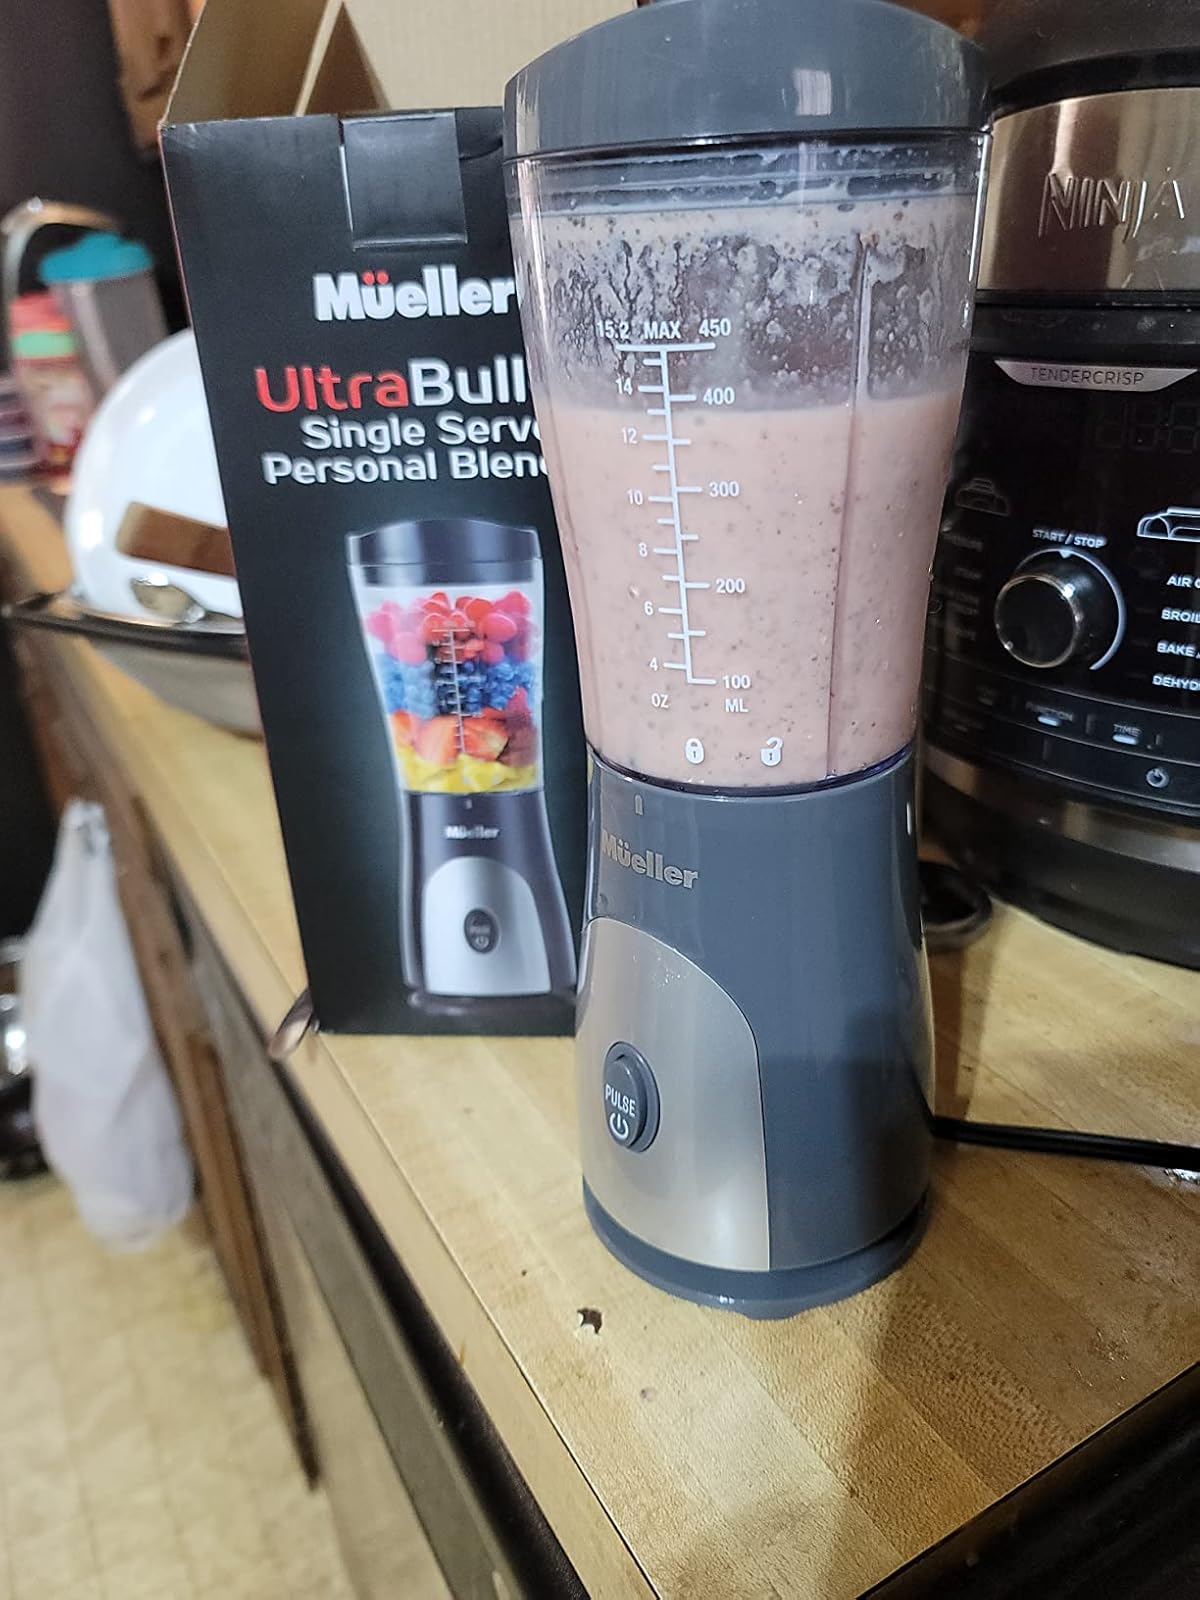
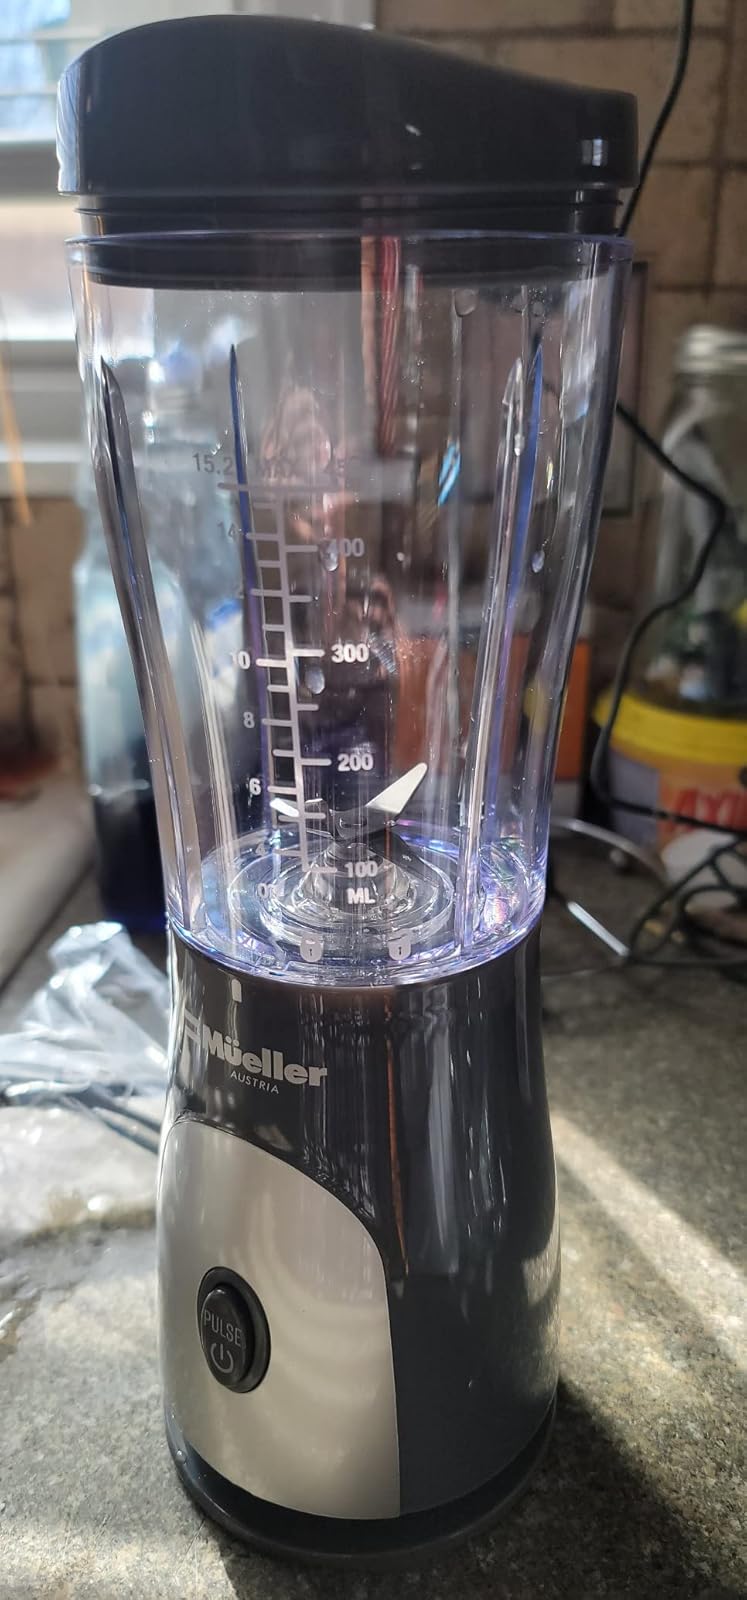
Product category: items_blender
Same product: yes